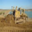
Label: tractor